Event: Ecuador Earthquake
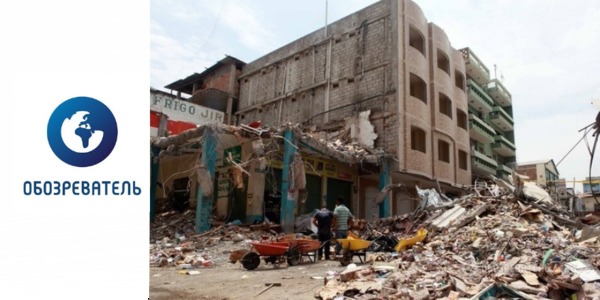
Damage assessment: damage